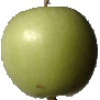
Label: Apple Granny Smith 1